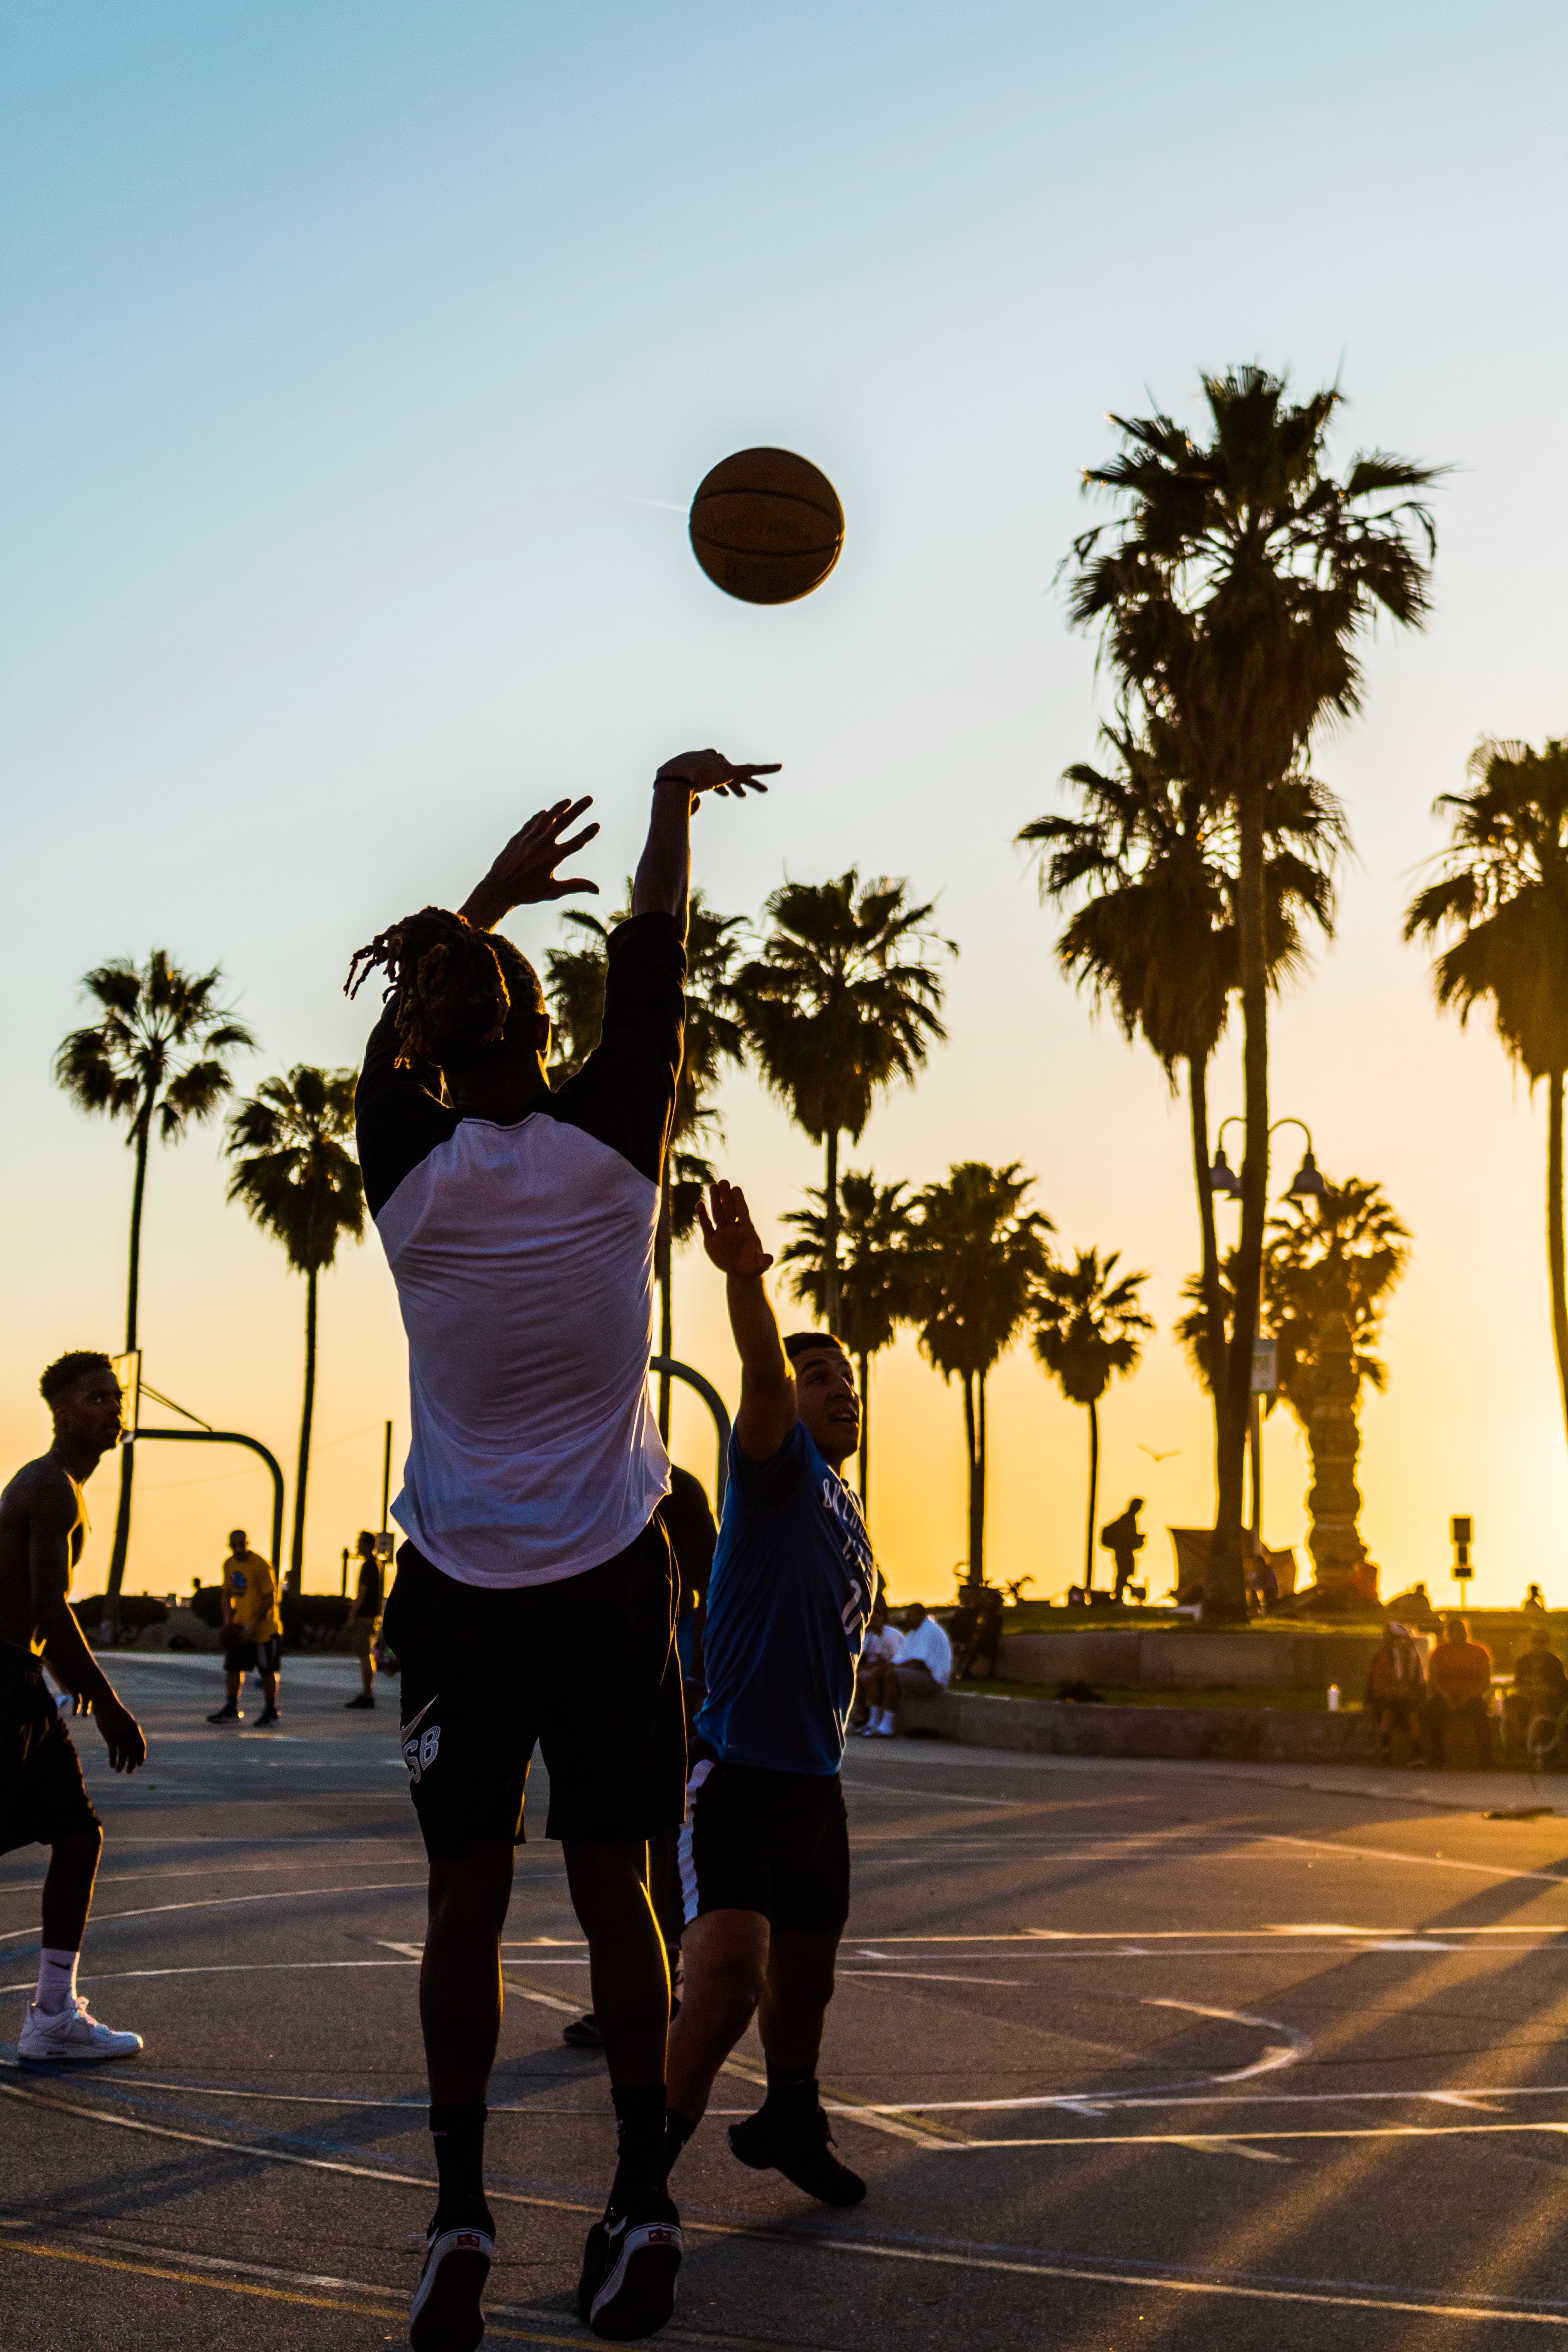
basketball, tree, sky, streetball, basketball court, palm tree, woody plant, sports, team sport, fun, ball game, beach, vacation, Beach basketball, 3x3 basketball, arecales, ball, plant, sports equipment